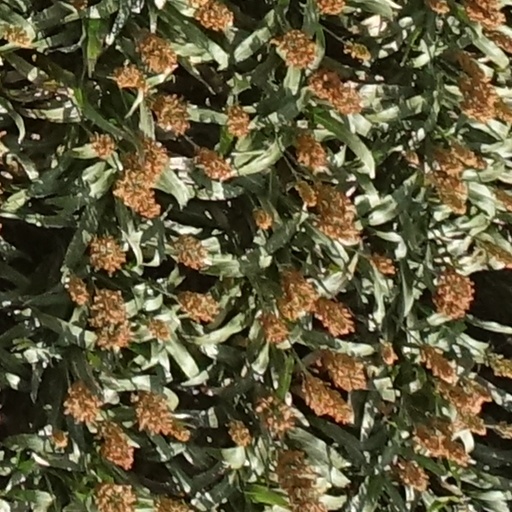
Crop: sorghum